Twickenham Stadium

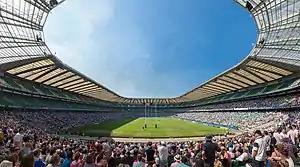
The interior of Twickenham Stadium in 2012

Some of the Welsh-hosted 1999 Rugby World Cup games were taken to Twickenham. These included three of England's pool B matches, the second round playoff when England defeated Fiji 45 points to 24, and both semi-finals, none of which England were involved in, having made their exit in the quarter-finals at the hands of South Africa. Under the reign of Clive Woodward, the stadium became known as 'Fortress Twickenham', as England enjoyed a run of 19 unbeaten home matches from October 1999, ending with defeat against Ireland in 2004. The IRB Rugby Aid Match was played on 5 March 2005 under the auspices of the International Rugby Board (IRB) to raise money for the United Nations World Food Programme to support its work helping victims of the 2004 Indian Ocean tsunami. The match was between representative sides of the Northern and Southern hemispheres, with the Southern side winning 54–19.